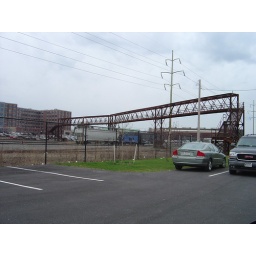
Railroad bridge over train tracks.